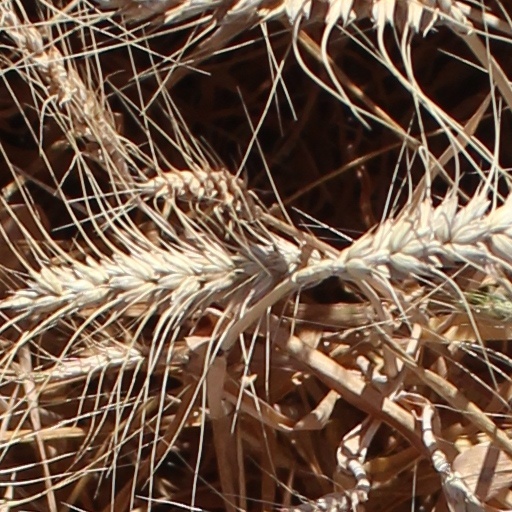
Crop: wheat